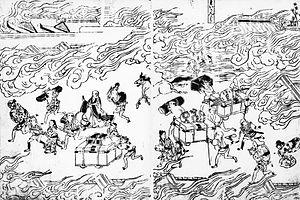
Le Grand incendie de Meireki, connu également sous le nom d'Incendie du furisode, est une importante conflagration qui frappa la ville d'Edo au Japon, le 2 mars 1657 et dura 3 jours. Le sinistre ravagea entre 60 et 70 % de la ville et fit 100 000 victimes. Il doit son nom à l'ère Meireki durant laquelle il se déroula.
Le Musashi abumi est un kana-zōshi d'Asai Ryōi publié en l'an 4 de l'ère Manji et traitant du Grand incendie de Meireki qui dévasta Edo en 1657 et dont l'auteur a peut-être était témoin. Il mêle une description littéraire de la catastrophe avec des éléments anecdotiques et humoristiques et est illustré de nombreux dessins et gravures.